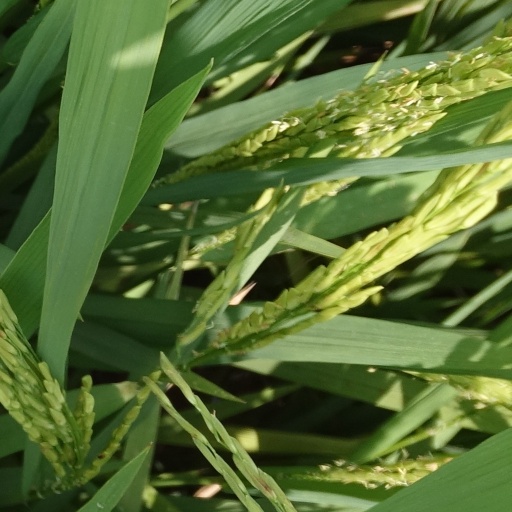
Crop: rice